Edgeley Park

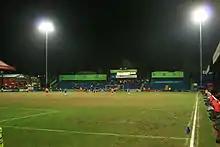
Railway End, February 2009

The Railway End, at the east end of the stadium, is a former uncovered terrace that at one time could hold up to 6,000. In 2001, it was the last part of Edgeley Park to be converted to seating, thus making the ground all-seated, and it is now generally used to house away supporters. Open to the elements, and with a capacity of around 1,366, the Railway End is currently the smallest of all stands in the ground. The stadium scoreboard is located at the rear of the Railway End.